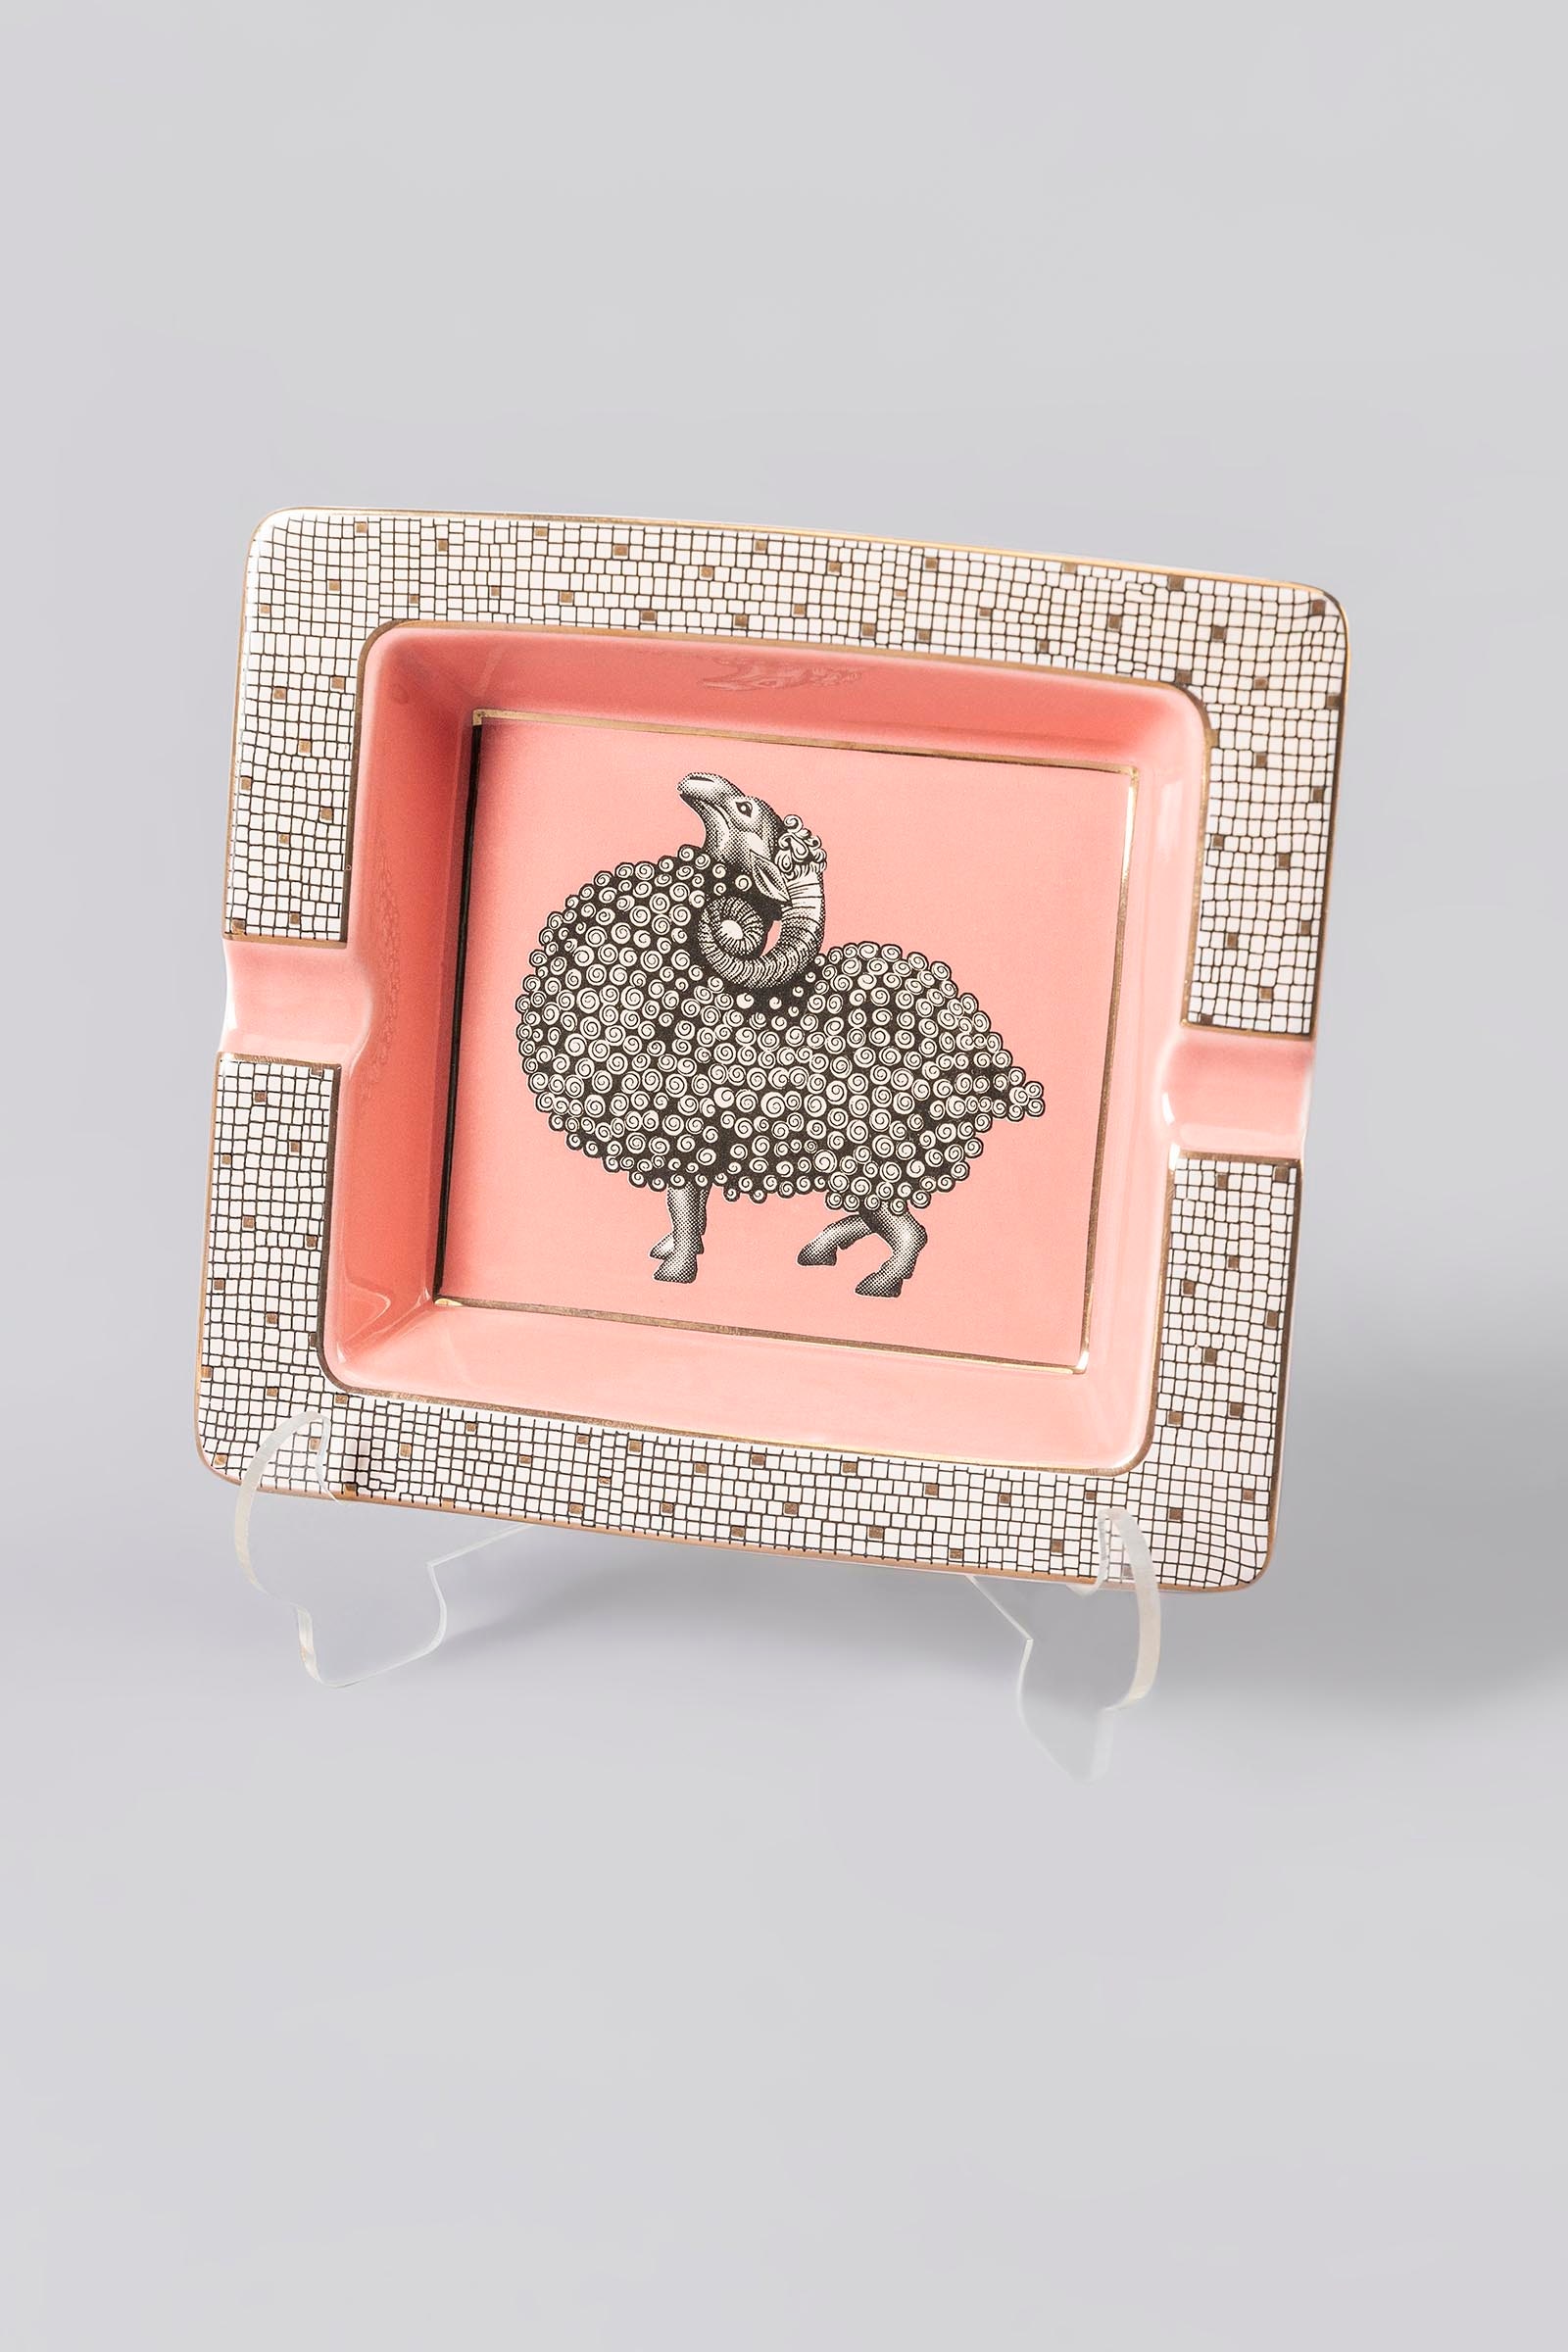
pink sheep ashtray